Question: Please indicate a possible affordance area of the ski that can be used for carrying
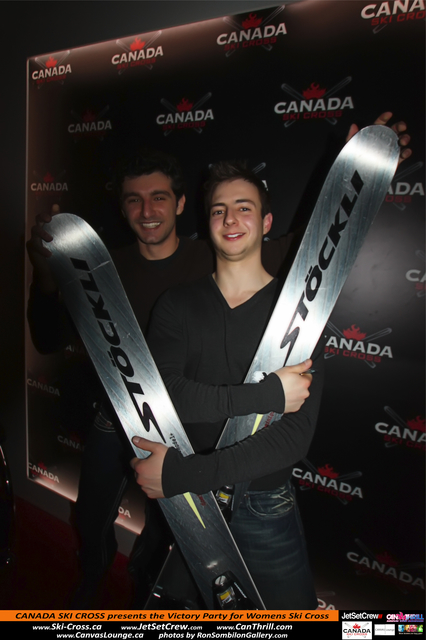
Answer: [31.947, 211.729, 270.143, 609.925]